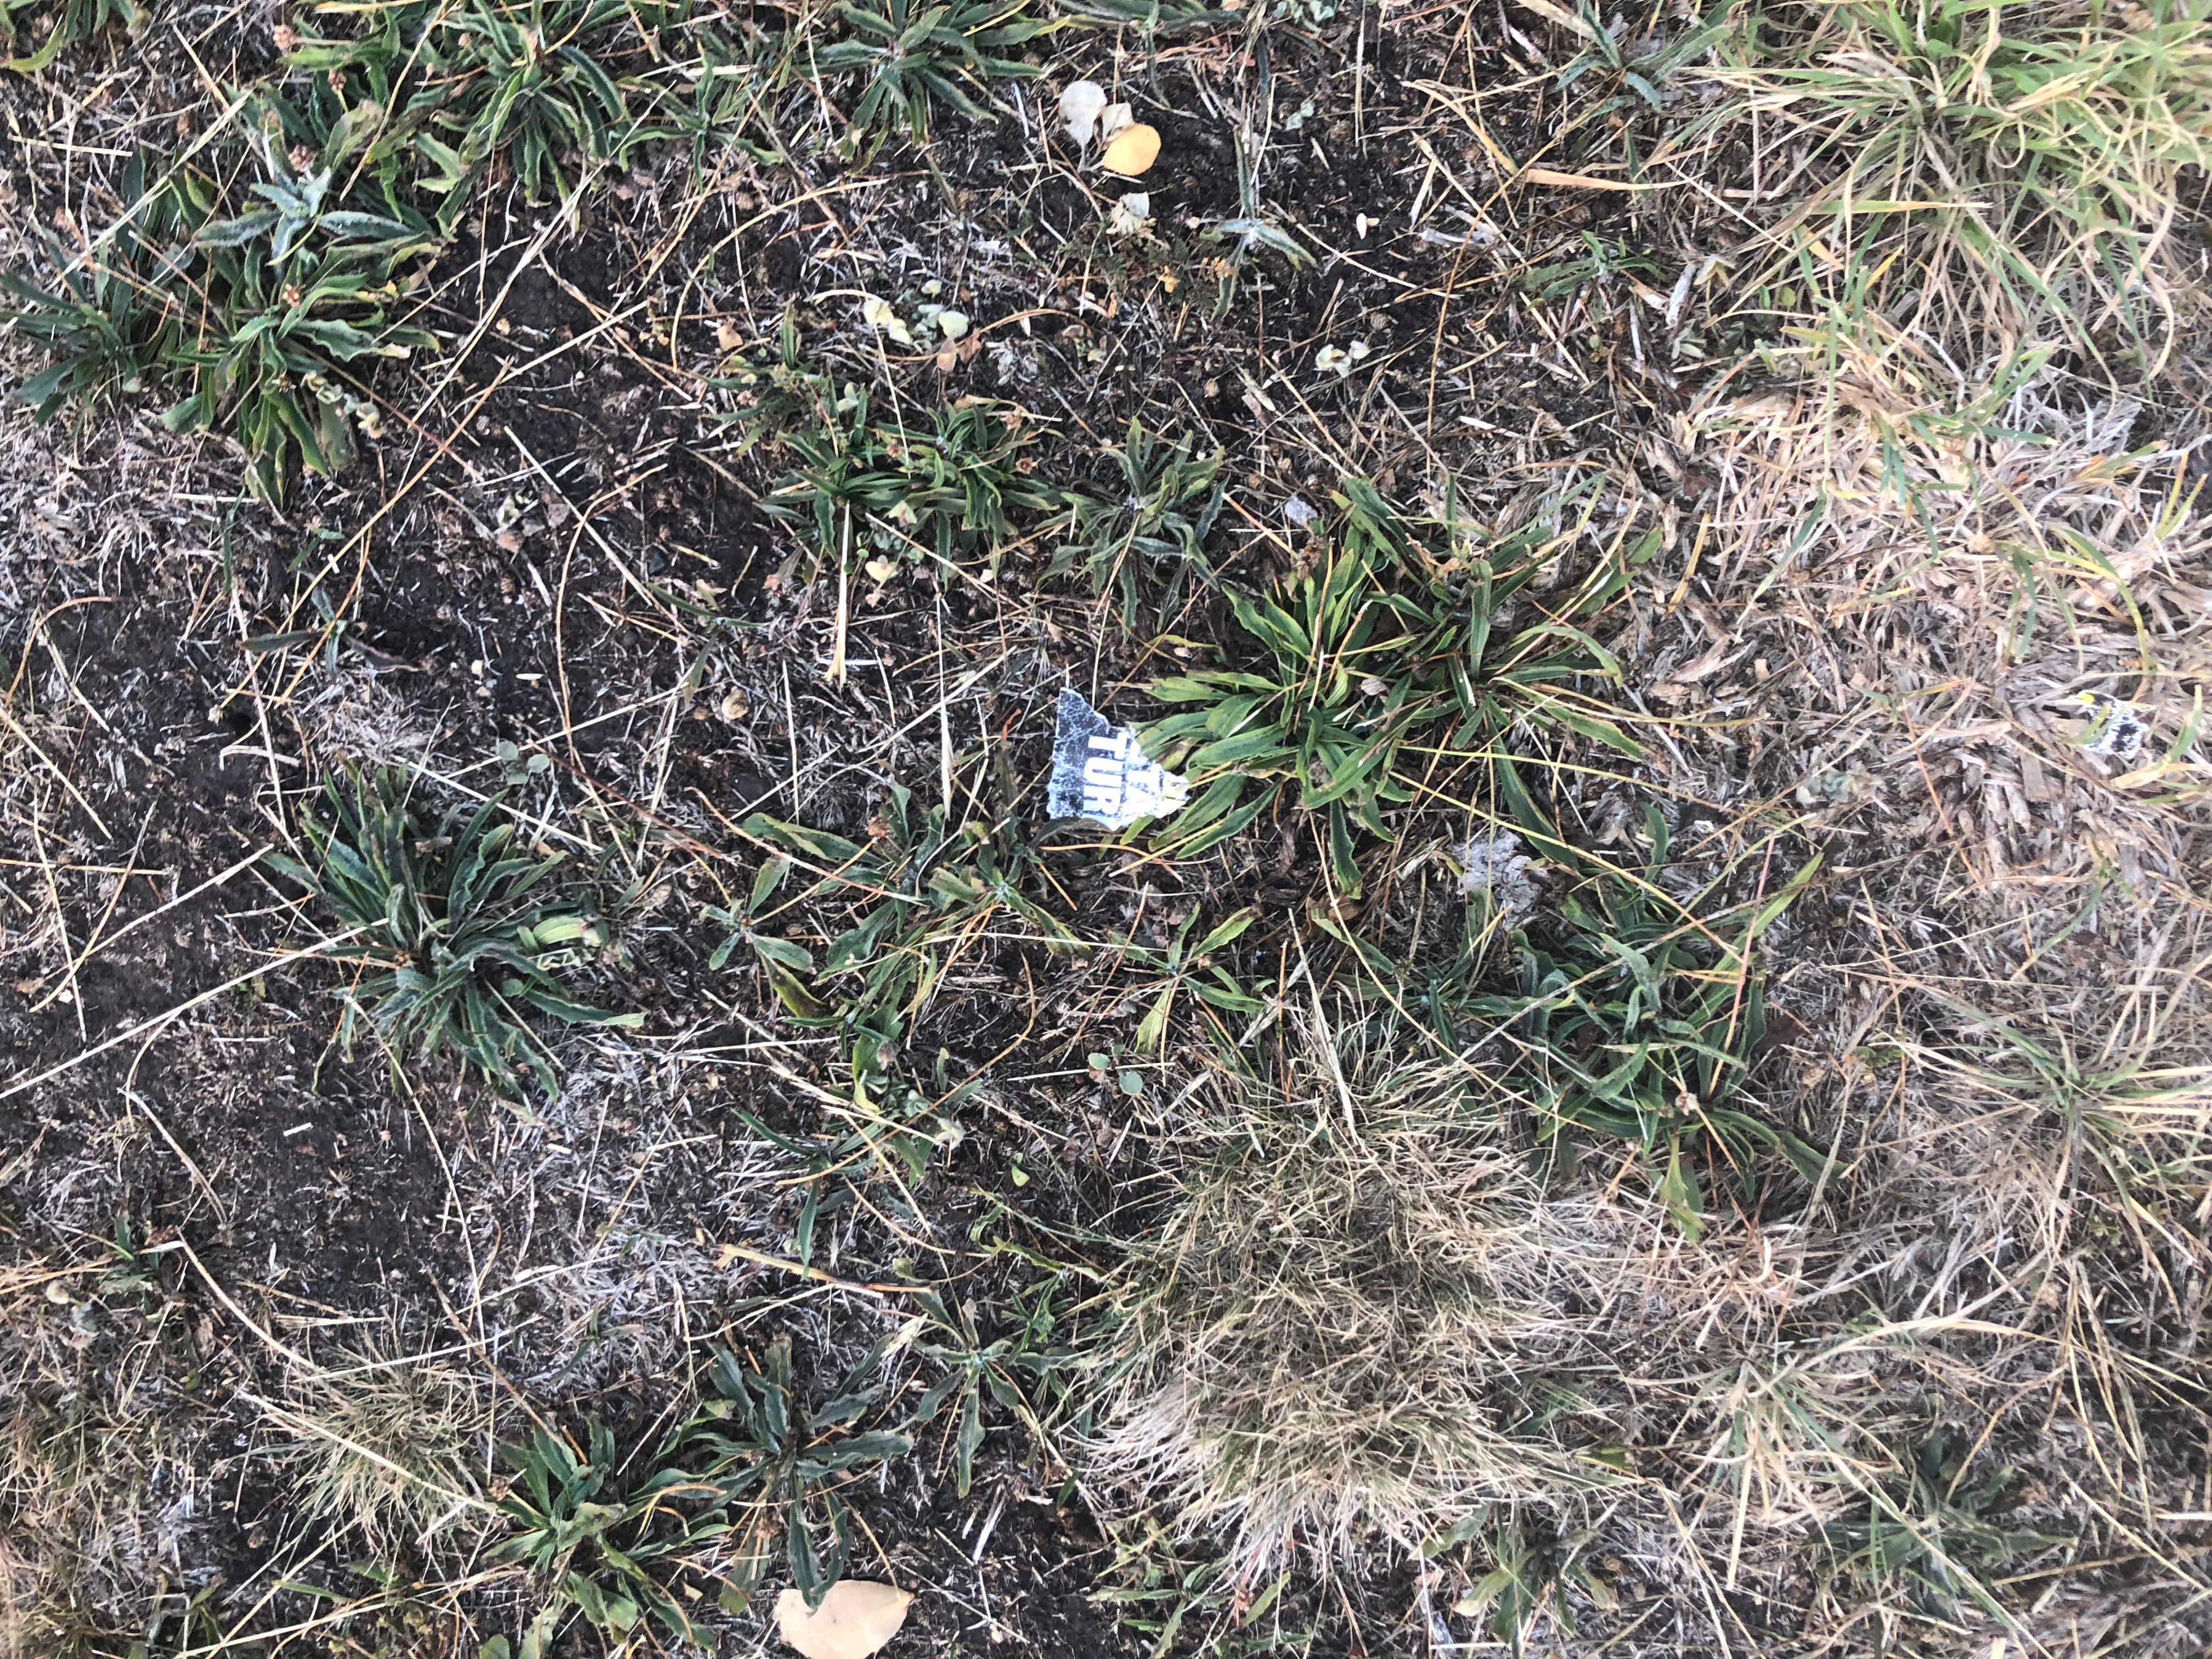
Object: Other carton (Carton)

Object: Other carton (Carton)